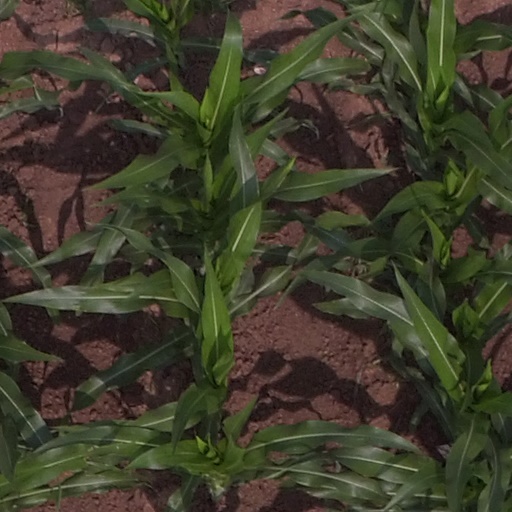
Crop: maize; corn